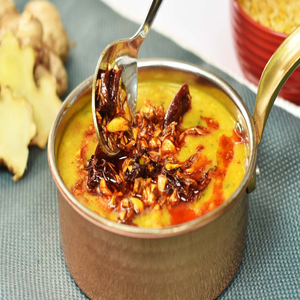
Dish: dal